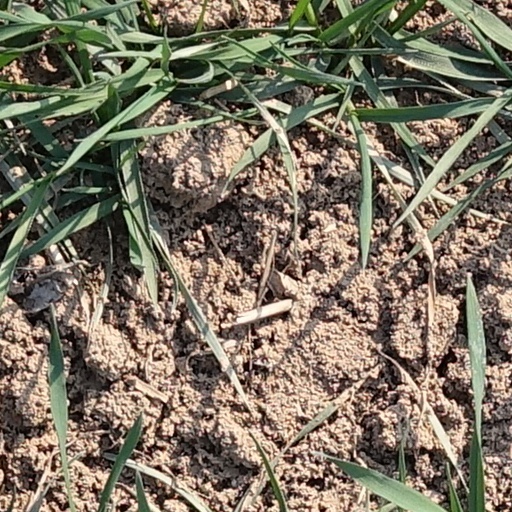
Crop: wheat